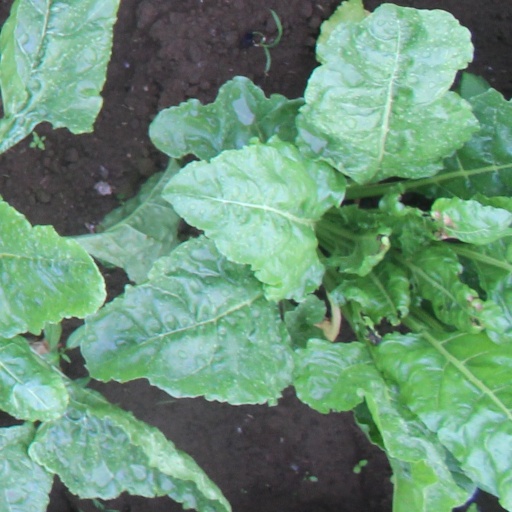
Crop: sugar beet